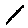
Label: 1